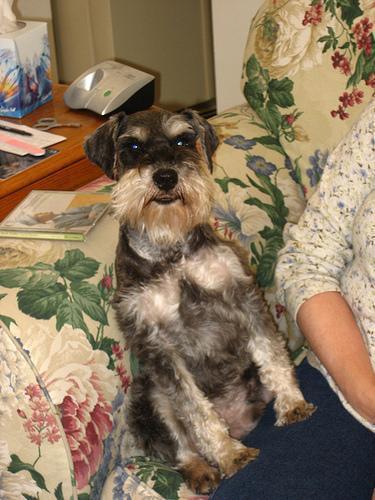
miniature_schnauzer